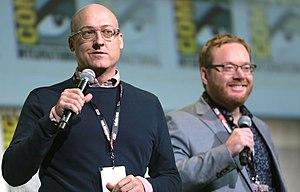
Les Trolls est un film d'animation en 3D américain réalisé par Mike Mitchell et Walt Dohrn, sorti en 2016.